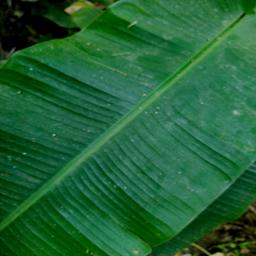
Label: YELLOW SIGATOKA